Barbary Coast

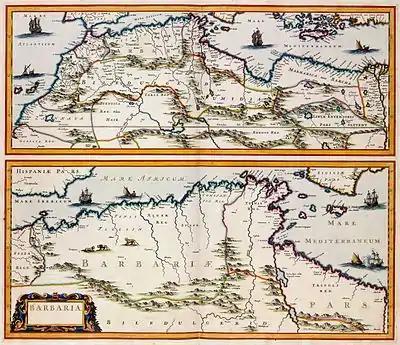
A 17th-century map by the Dutch cartographer Jan Janssonius showing the Barbary Coast, here "Barbaria"

The Barbary Coast (also Barbary, Berbery, or Berber Coast) were the coastal regions of central and western North Africa, more specifically, the Maghreb and the Ottoman borderlands consisting of the regencies in Algiers, Tunis, and Tripoli, as well as the Sultanate of Morocco from the 16th to 19th centuries. The term originates from an exonym for the Berbers.